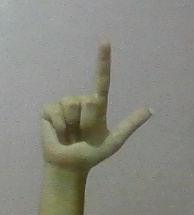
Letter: laam